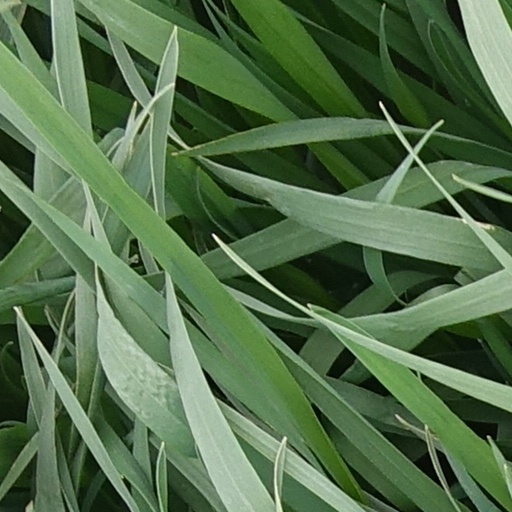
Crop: wheat